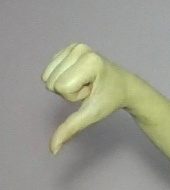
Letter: waw